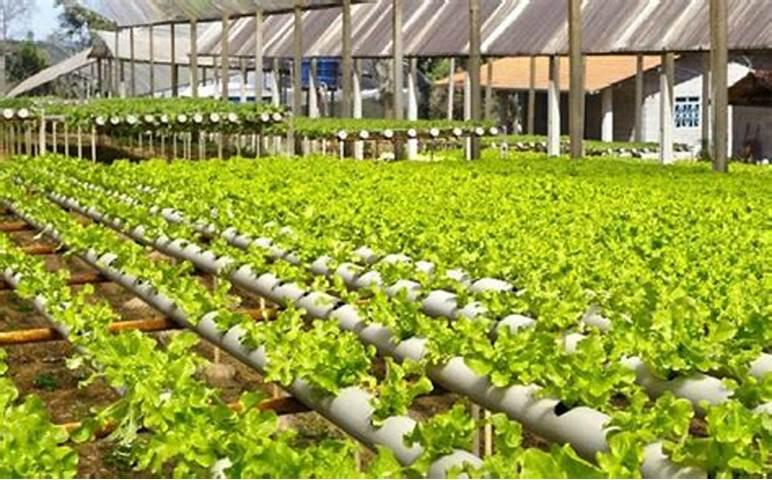
Shamba kubwa la kilimo bila udongo likiwa limejaa mimea mingi ya saladi au mboga nyingine za majani zenye rangi ya kijani kibichi. Mimea hii imepandwa kwenye mabomba meupe yaliyopangwa kwa safu ndefu na nadhifu. Kila mmea unaonekana ukinawiri na kuwa na afya njema. Kwa mbali kuna miundo ya chuma iliyounga mkono paa la uwazi ikionyesha mazingira ya chafu.